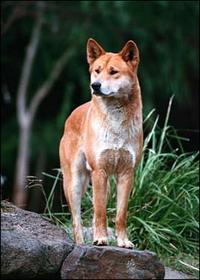
dingo